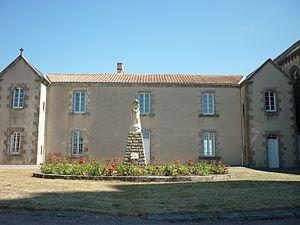
presbytère de Saint-Michel-Mont-Mercure
Saint-Michel-Mont-Mercure est une ancienne commune française située dans le département de la Vendée, en région Pays-de-la-Loire.